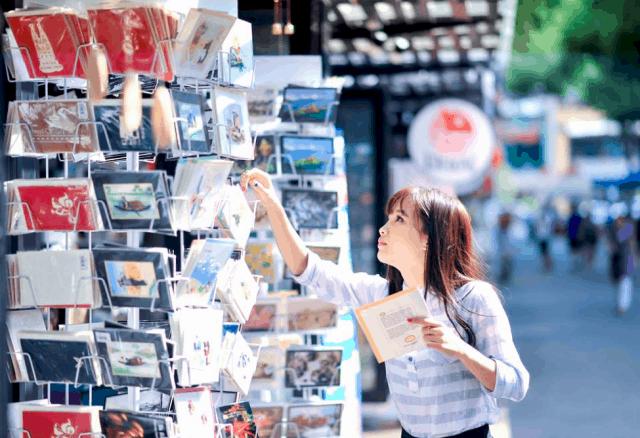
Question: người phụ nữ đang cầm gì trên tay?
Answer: một tấm bưu thiếp